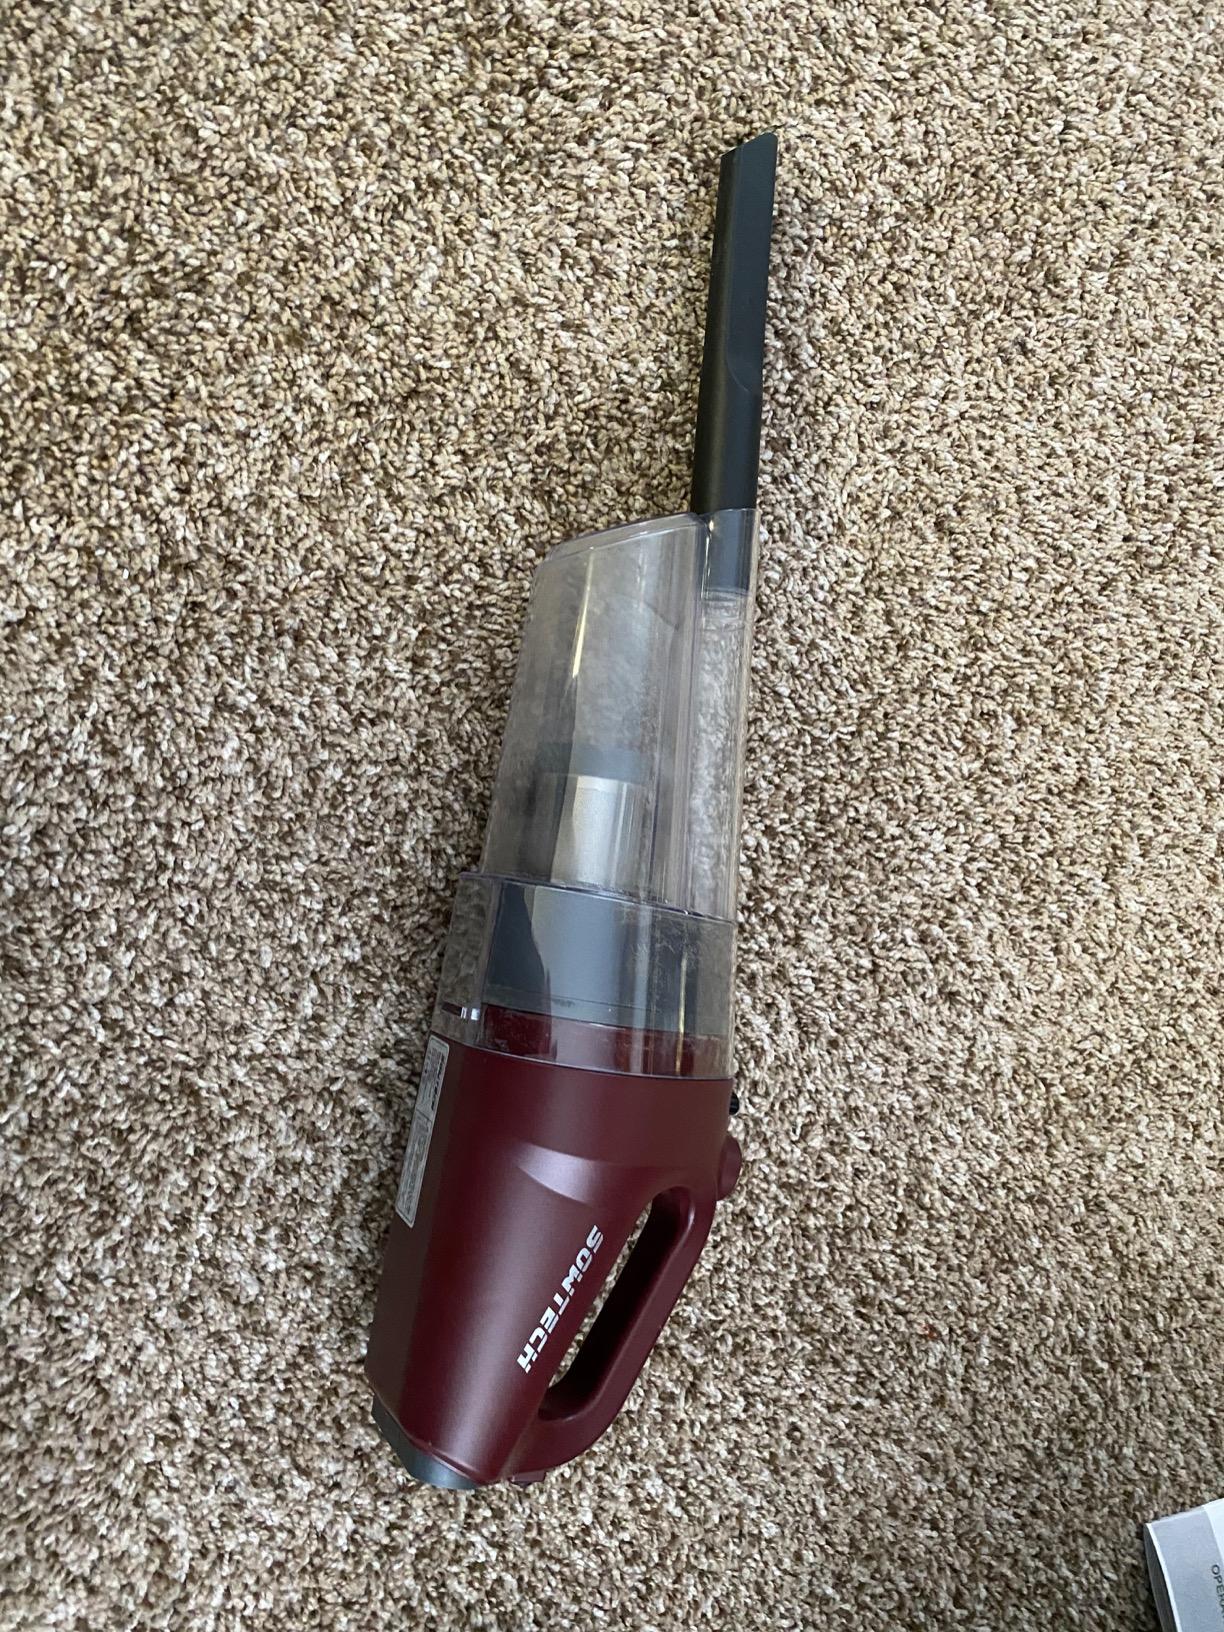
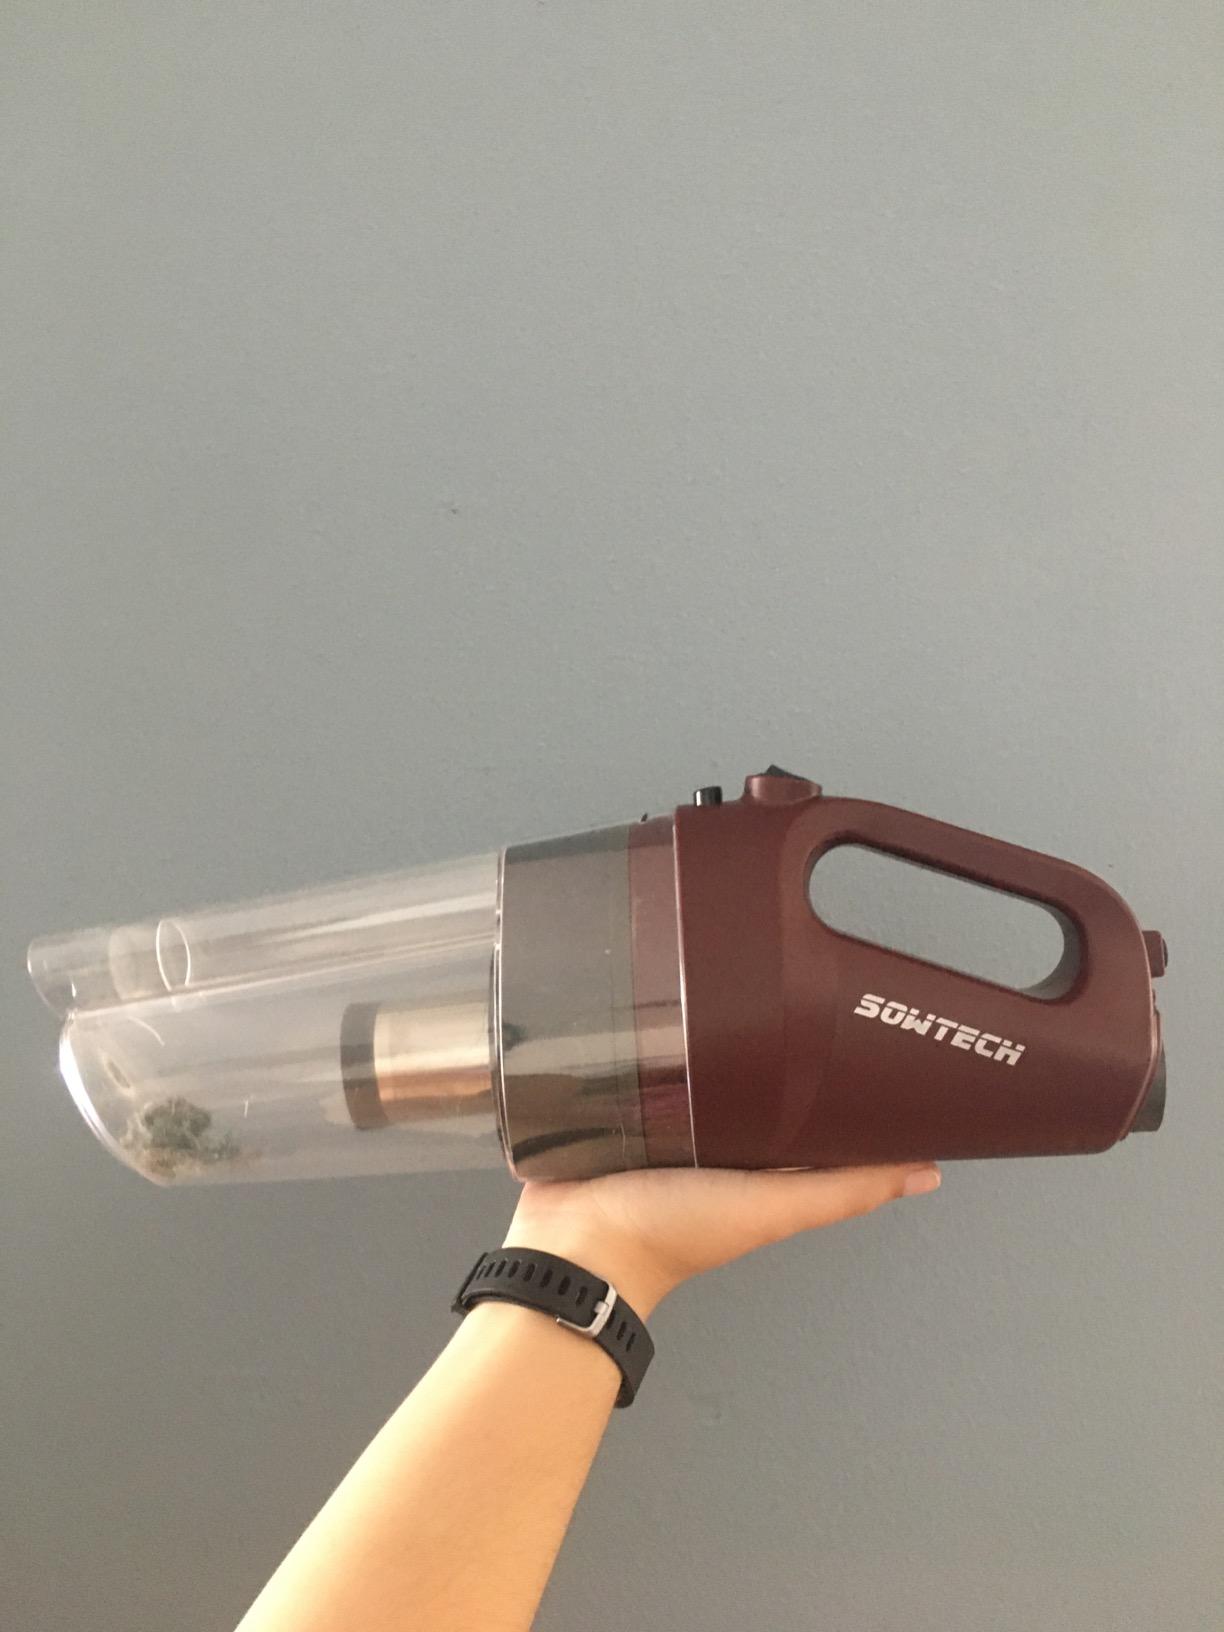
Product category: items_vacuum
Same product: yes